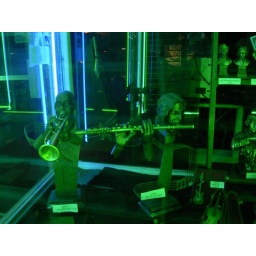
no photoshop - they display these under green neon, and a blue one in the back